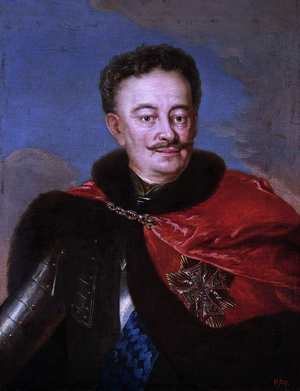
Ilias Koltchak Pacha, décédé en 1743 à Jytomyr. Chef militaire de la Moldavie. Ancêtre de l'amiral Alexandre Vassilievitch Koltchak et fondateur de la famille Koltchak en Russie impériale.